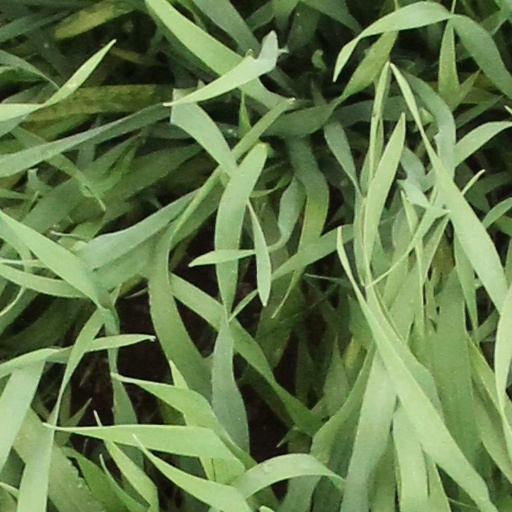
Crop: wheat